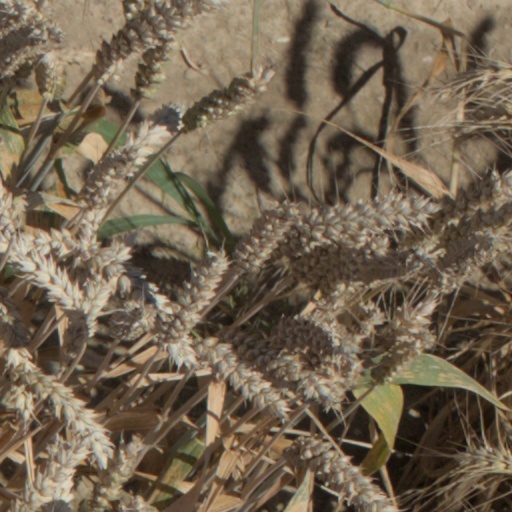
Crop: wheat